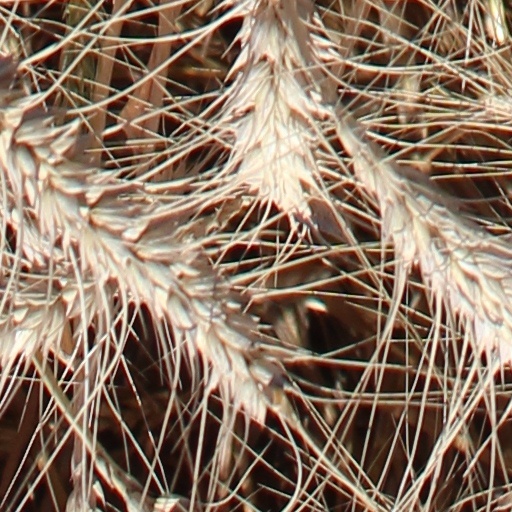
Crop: wheat